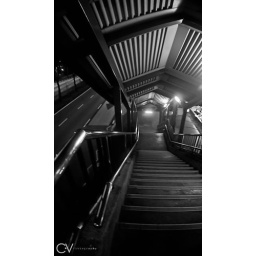
20 February 2011. Black &amp;amp; white shot of a flight of staircase from an overhead bridge near Woodlands.